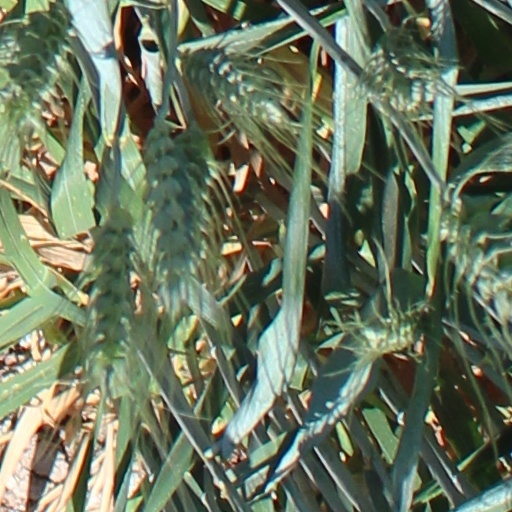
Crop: wheat